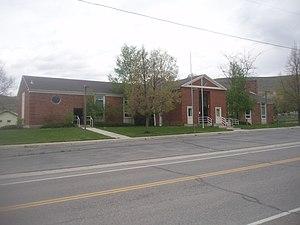
Wallsburg est une municipalité américaine située dans le comté de Wasatch en Utah.